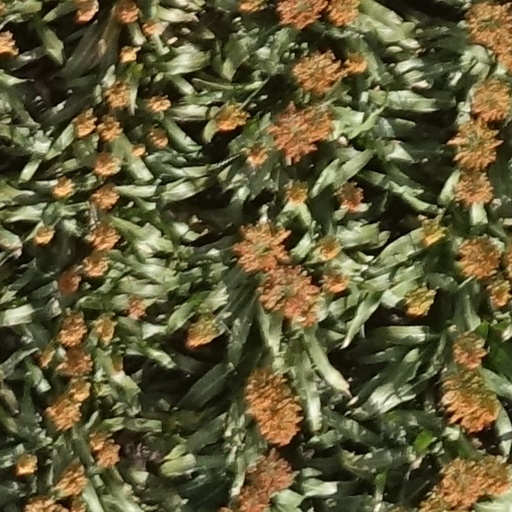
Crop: sorghum